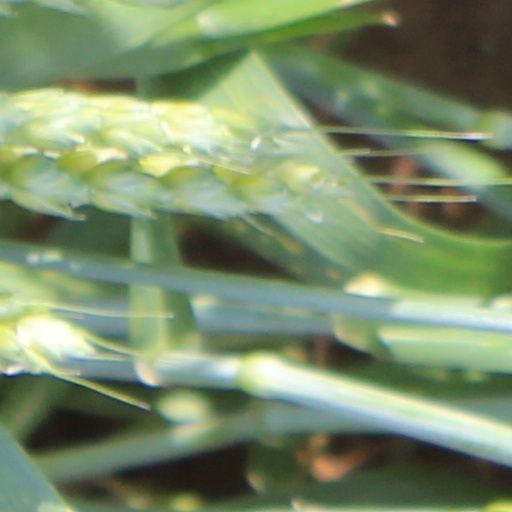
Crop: wheat